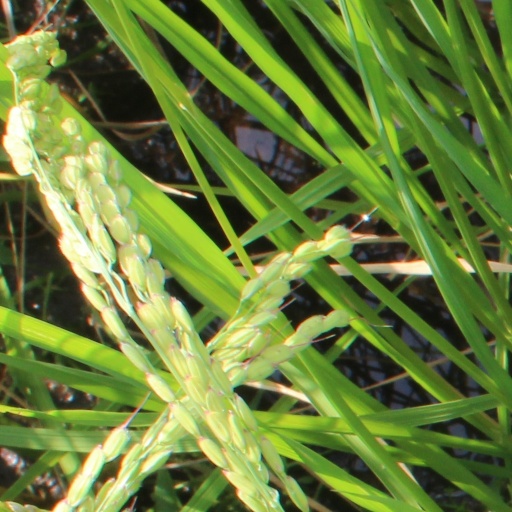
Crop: rice